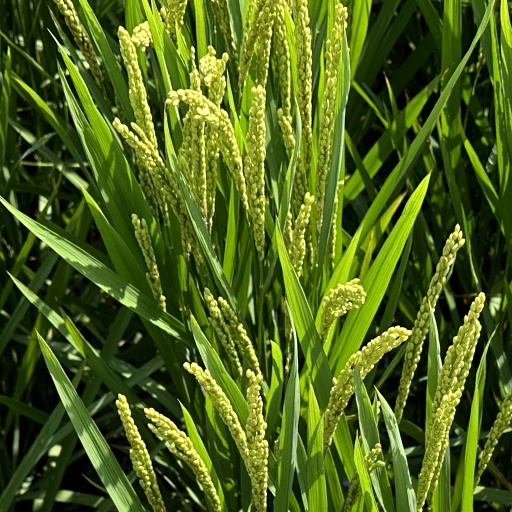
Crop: rice